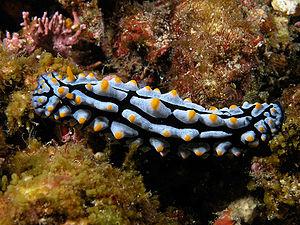
Une Phyllidie verruqueuse (Phyllidia varicosa, nudibranche), photographié dans le Parc national de Komodo, en Indonésie. Italiano: Phyllidia varicosa, del sottordine dei nudibranchi. Komodo National Park, Indonesia
Les Phyllidiidae sont une famille de mollusques de l'ordre des nudibranches.
Les nudibranches forment un ordre de mollusques gastéropodes. Ces animaux marins sont caractérisés par leur absence de coquille — d'où leur appellation fréquente de « limaces de mer » — et leurs branchies nues, origine de leur nom.
La Phyllidie verruqueuse est une espèce de nudibranches de la famille des Phyllidiidae.